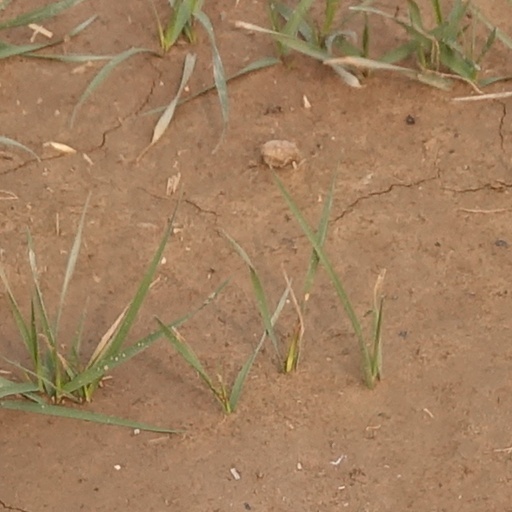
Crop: wheat